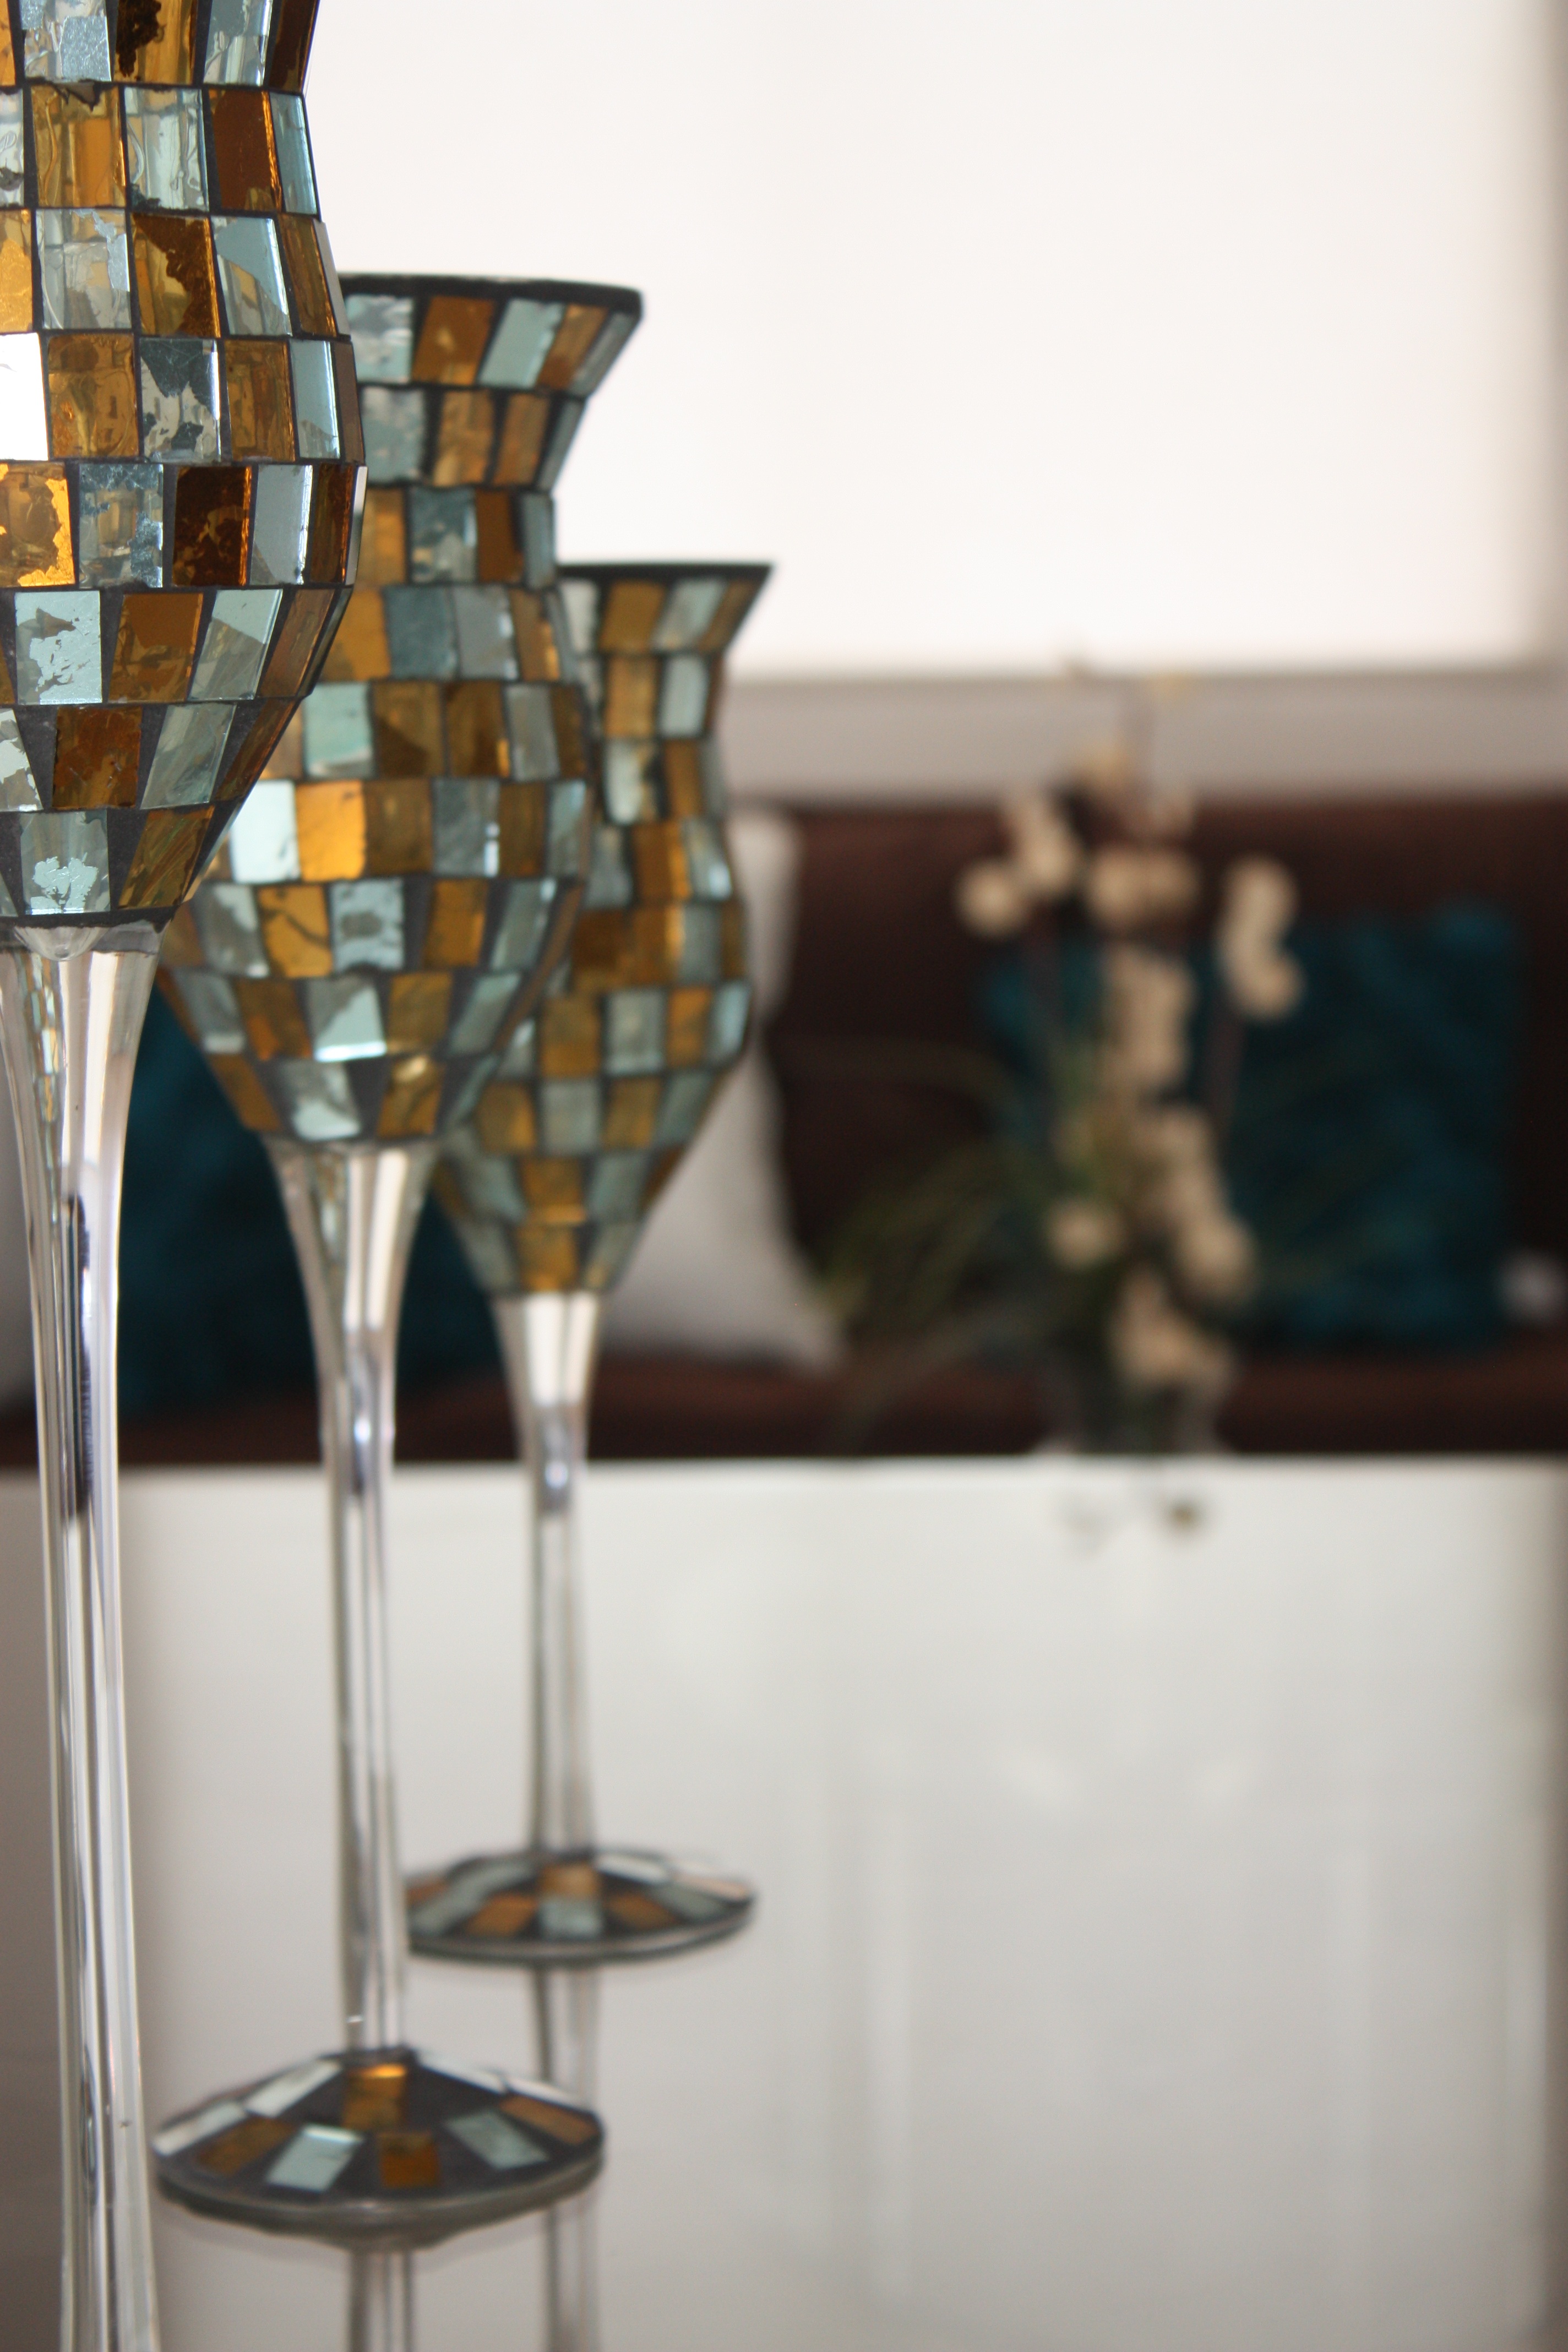
table, wood, house, glass, decoration, furniture, room, lighting, material, interior design, wine glass, inside, art, design, mosaic, vessels